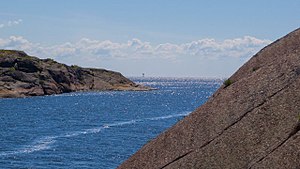
Hollenderbåen fyr
Hollenderbåen fyr er et fyr som ligger midt i Oslofjorden i Nøtterøy kommune i Vestfold og Telemark fylke i Norge. Fyret er et af de nyeste i landet og blev sat i drift omkring 1990, hvor det erstattede Fulehuk fyr.